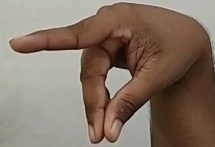
ASL sign: P